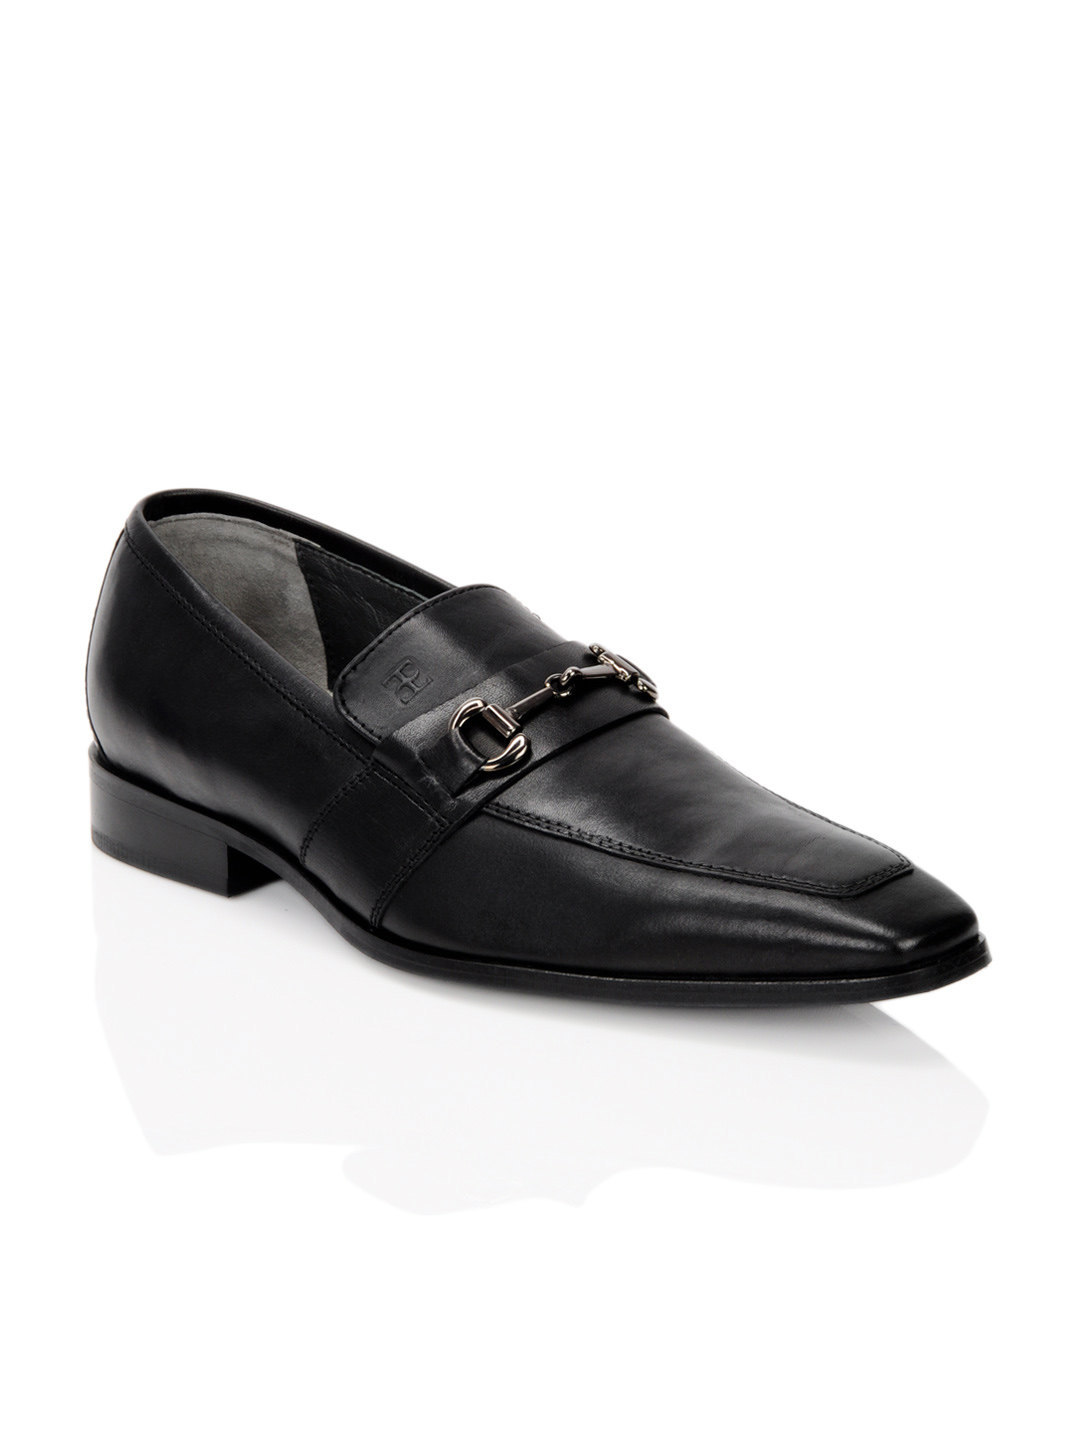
Enroute Men Black Formal Shoes
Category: Footwear / Shoes / Formal Shoes
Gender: Men
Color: Black
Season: Summer 2013
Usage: Formal